Straperlo

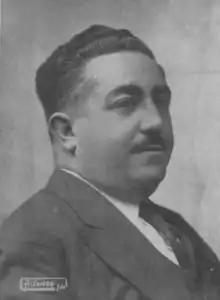
Rafael Salazar Alonso in 1934

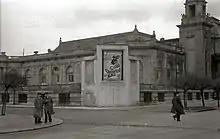
Partial view of the Kursaal Casino in San Sebastián

In the Netherlands, Straperlo had been introduced at the Kurhaus in Scheveningen in June 1933. By October 1933, it had been banned by the Dutch Ministry of Justice.